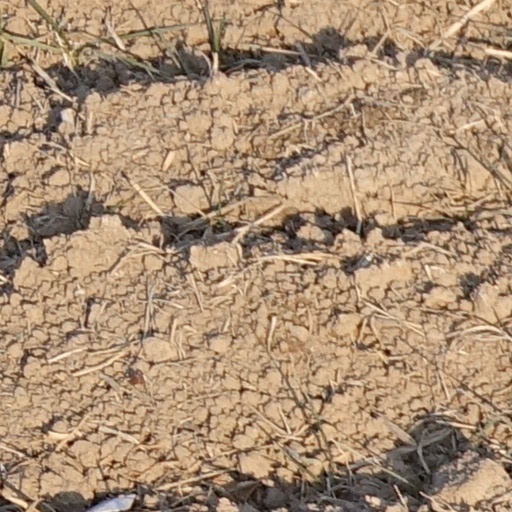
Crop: wheat